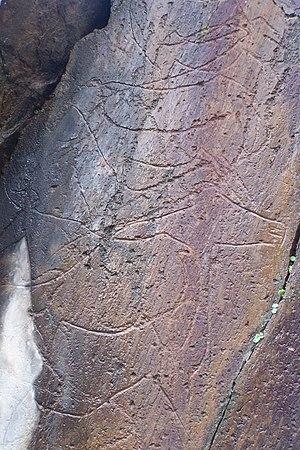
L'expression « art rupestre » désigne l'ensemble des œuvres d'art au sens large réalisées par l'Homme sur des rochers, le plus souvent en plein air. La plupart des auteurs l'opposent aujourd'hui à l'art pariétal, mais aussi à l'art mobilier et à l'art sur bloc. Cette forme d'art occupe une part majeure dans l'art préhistorique. Sa pratique est restée continue jusqu'à nos jours ; elle n'est pas le fruit d'une ethnie ou d'une culture particulière, mais est relativement universelle.